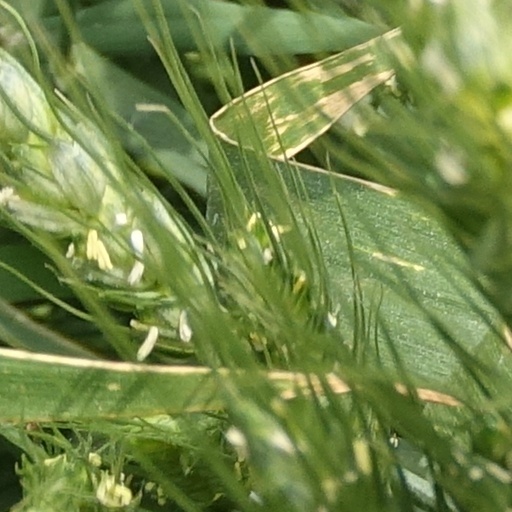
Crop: wheat